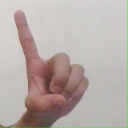
अक्षर: ड